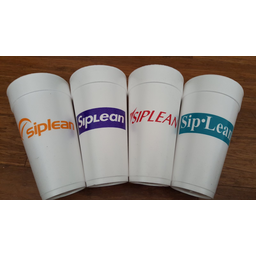
Label: paper